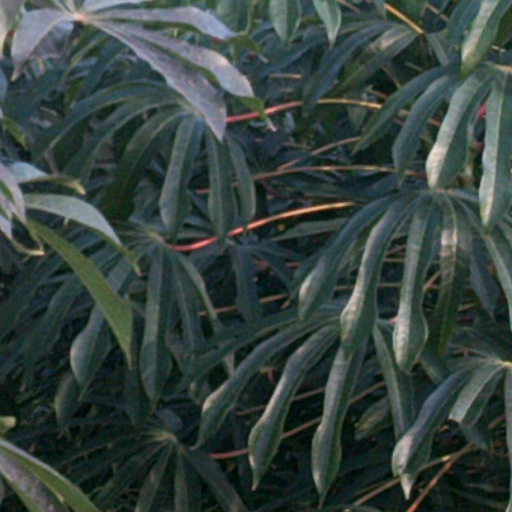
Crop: cassava